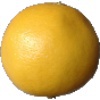
Label: Grapefruit White 1